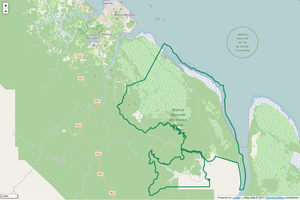
Périmètre de la RNN des marais de Kaw-Roura.
La réserve naturelle nationale des marais de Kaw-Roura est une réserve naturelle nationale située en Guyane. Créée en 1998 et occupant un peu moins de 94 700 hectares, elle est la troisième réserve naturelle de France par sa superficie après celles des Nouragues et des TAF.